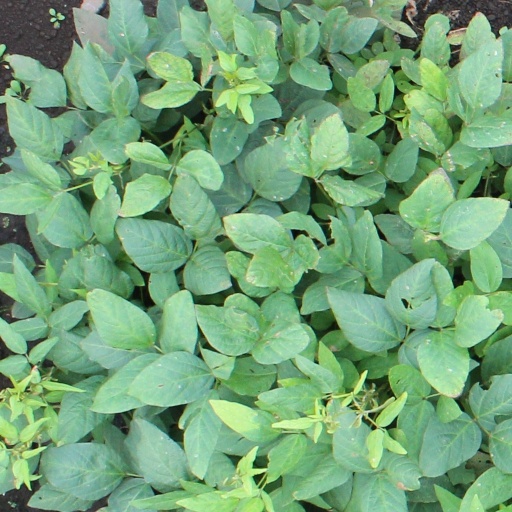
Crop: soybean